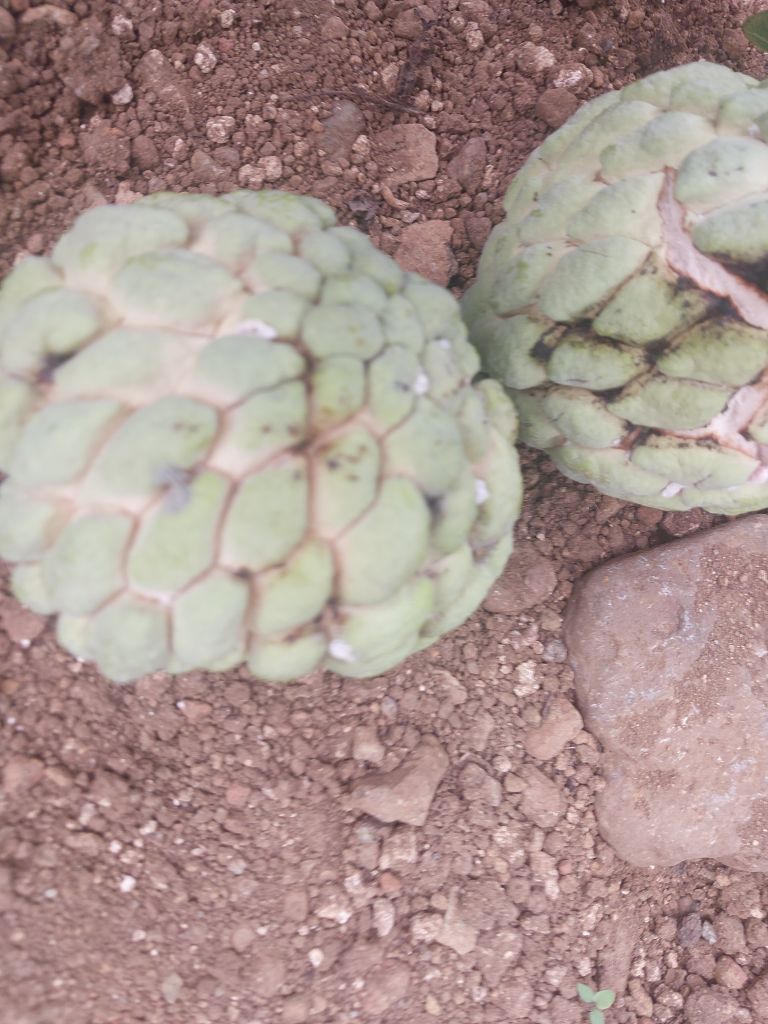
Disease label: Athracnose